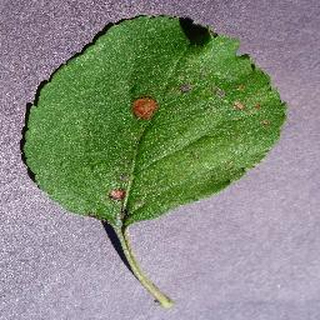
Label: apple_black_rot